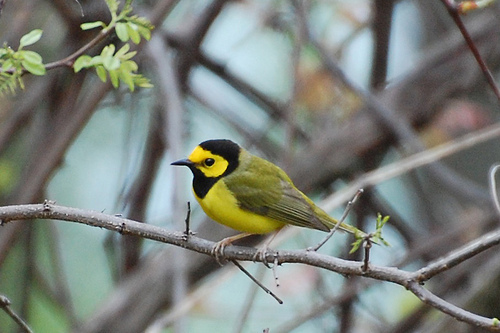
the bird has a small eyering that is black and small feet.
this yellow bird has a black crown and throat (this color is joined beneath where the cheek-patch might be), and dirty green secondaries, to go with a short black bill.
this is a yellow bird with a green wing and a black head.
the bird is yellow, primarily, with darker wings and a black collar and nape.
the birds has a black crown and throat area, with its breast, belly and abdomen in yellow.
this bird has wings that are grey and yellow with a black crownthe bird has a black crown, grey nape and green back
this small rounded bird has a black head with a yellow mask around its eyes, a pointed black beak, green feathers on its back and wings and a yellow breast.
yellow and black bird with a small head, pink legs, a long tail, gray and yellow wings, and a small pointy beak.
this bird appears to be small and is a combination of black and gold in color.
Species: Hooded Warbler